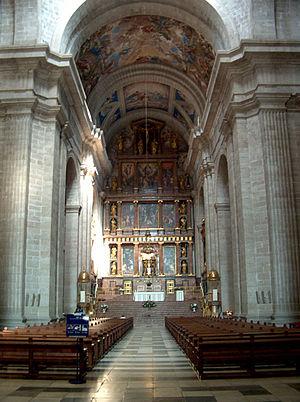
Le site royal de Saint-Laurent-de-l'Escurial est un grand complexe qui se trouve sur le territoire de la commune de San Lorenzo de El Escorial, située à 45 kilomètres au nord-ouest de Madrid, dans la Communauté autonome de Madrid en Espagne. C'est une ancienne résidence du roi d'Espagne, coeur de l'Empire espagnol sous Philippe II. La bibliothèque sera la source de tensions diplomatiques entre l'Espagne et le Maroc, après que la précieuse collection du sultan du Maroc Zaidan El-Nasir eut été capturée par des vaisseaux espagnols au large du Maroc ; elle sera offerte au roi Philippe II qui, sans doute, connaissait l'importance d'un tel trésor et qui l’incorporera dans la bibliothèque de l'Escurial, mais une grande partie de la collection fut perdue après l'incendie de 1671.